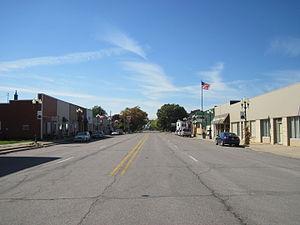
Aplington est une ville du comté de Butler, en Iowa, aux États-Unis. La ville est incorporée le 9 novembre 1877. Il s'agissait à l'origine de Fort Aplington, un avant-poste de l' armée américaine jusqu'à ce que le fort brûle en 1885. À ce moment-là une petite ville avait été construite à proximité et, bien qu'une grande partie de l'économie de la ville était basée sur l'activité du fort, celle-ci parvient à survivre. La ville garde le nom de Fort Aplington jusqu'en 1925 puis elle prend le nom actuel.